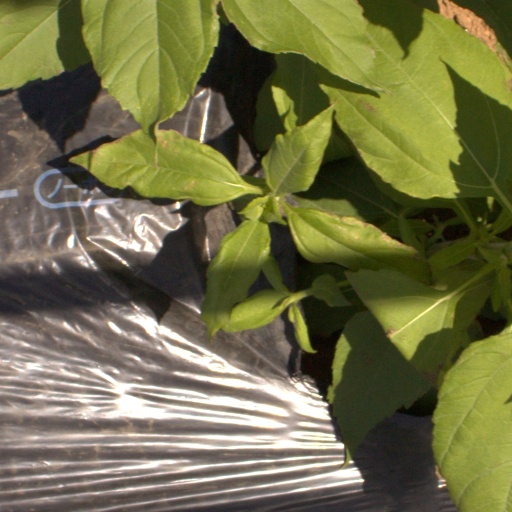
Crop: Jerusalem artichoke